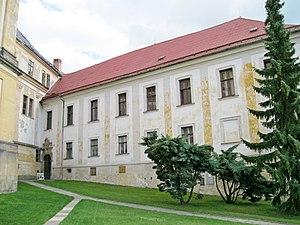
Šternberk est une ville du district et de la région d'Olomouc, en Tchéquie. Sa population s'élevait à 13 481 habitants en 2018.